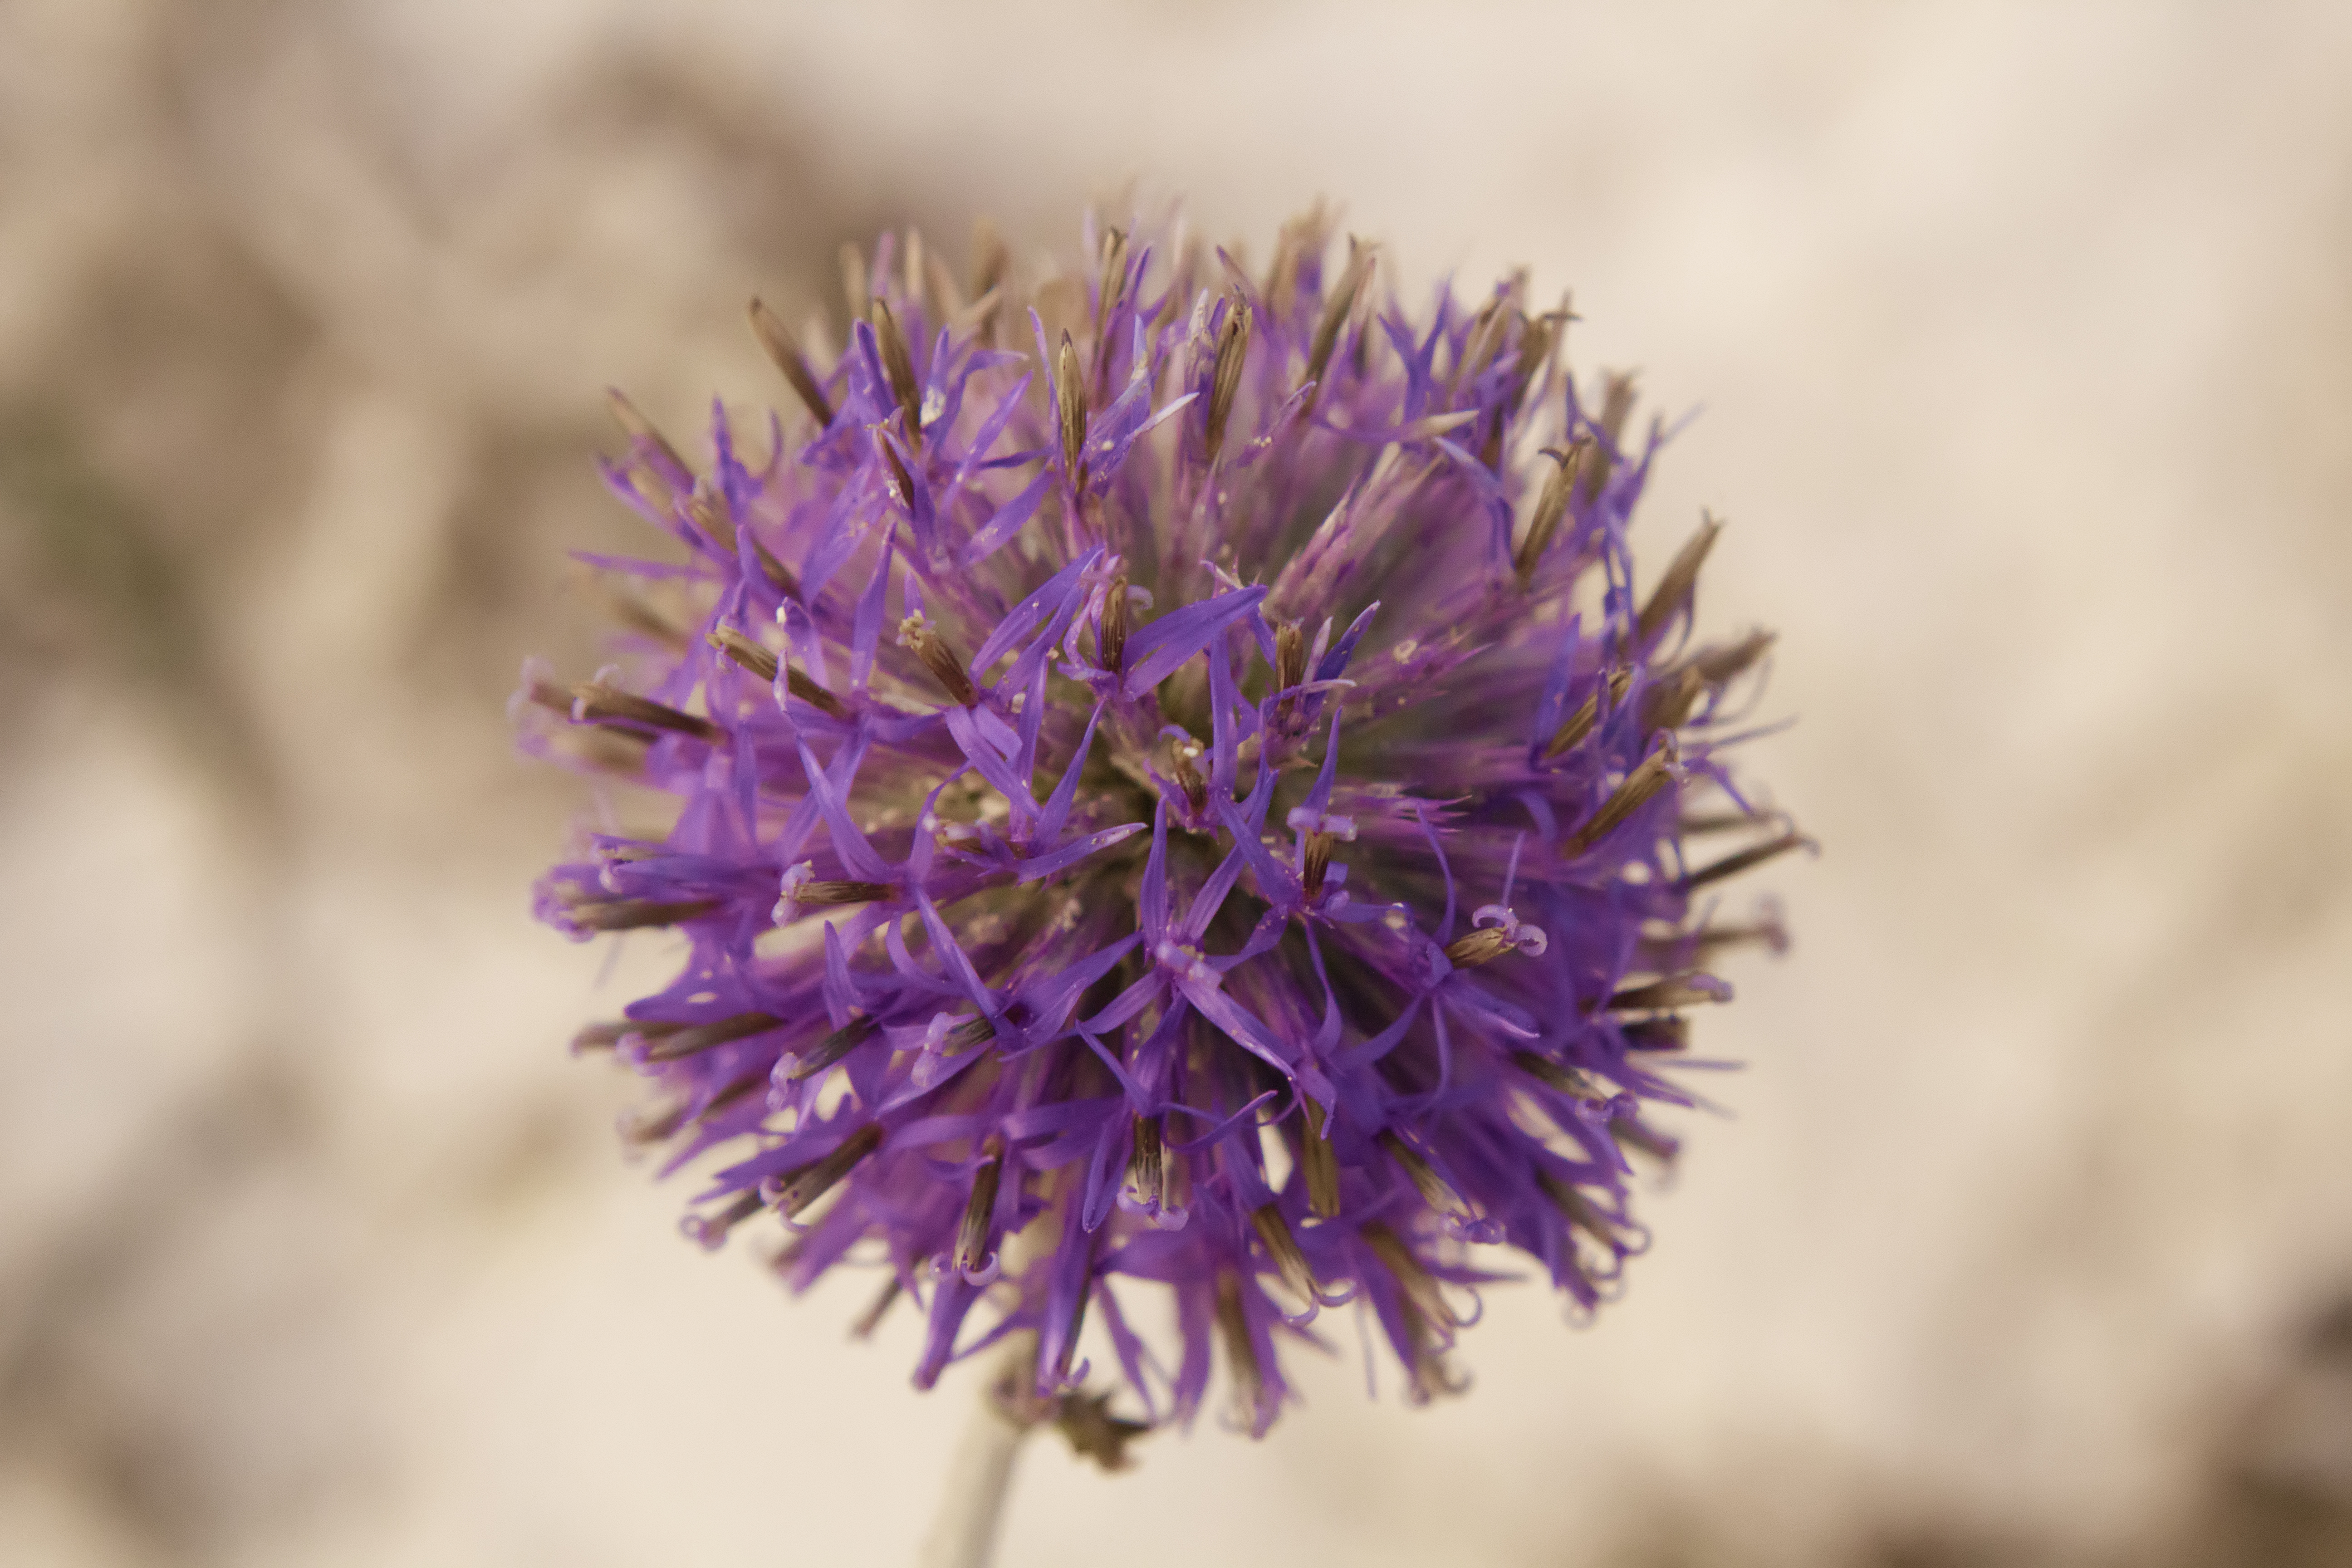
field, landscape, nature, dry, grass, bush, flower, sunrise, sun, leaves, purple, flora, plant, thistle, silybum, artichoke thistle, jasione, onion genus, burdock, jasione montana, greater burdock, subshrub